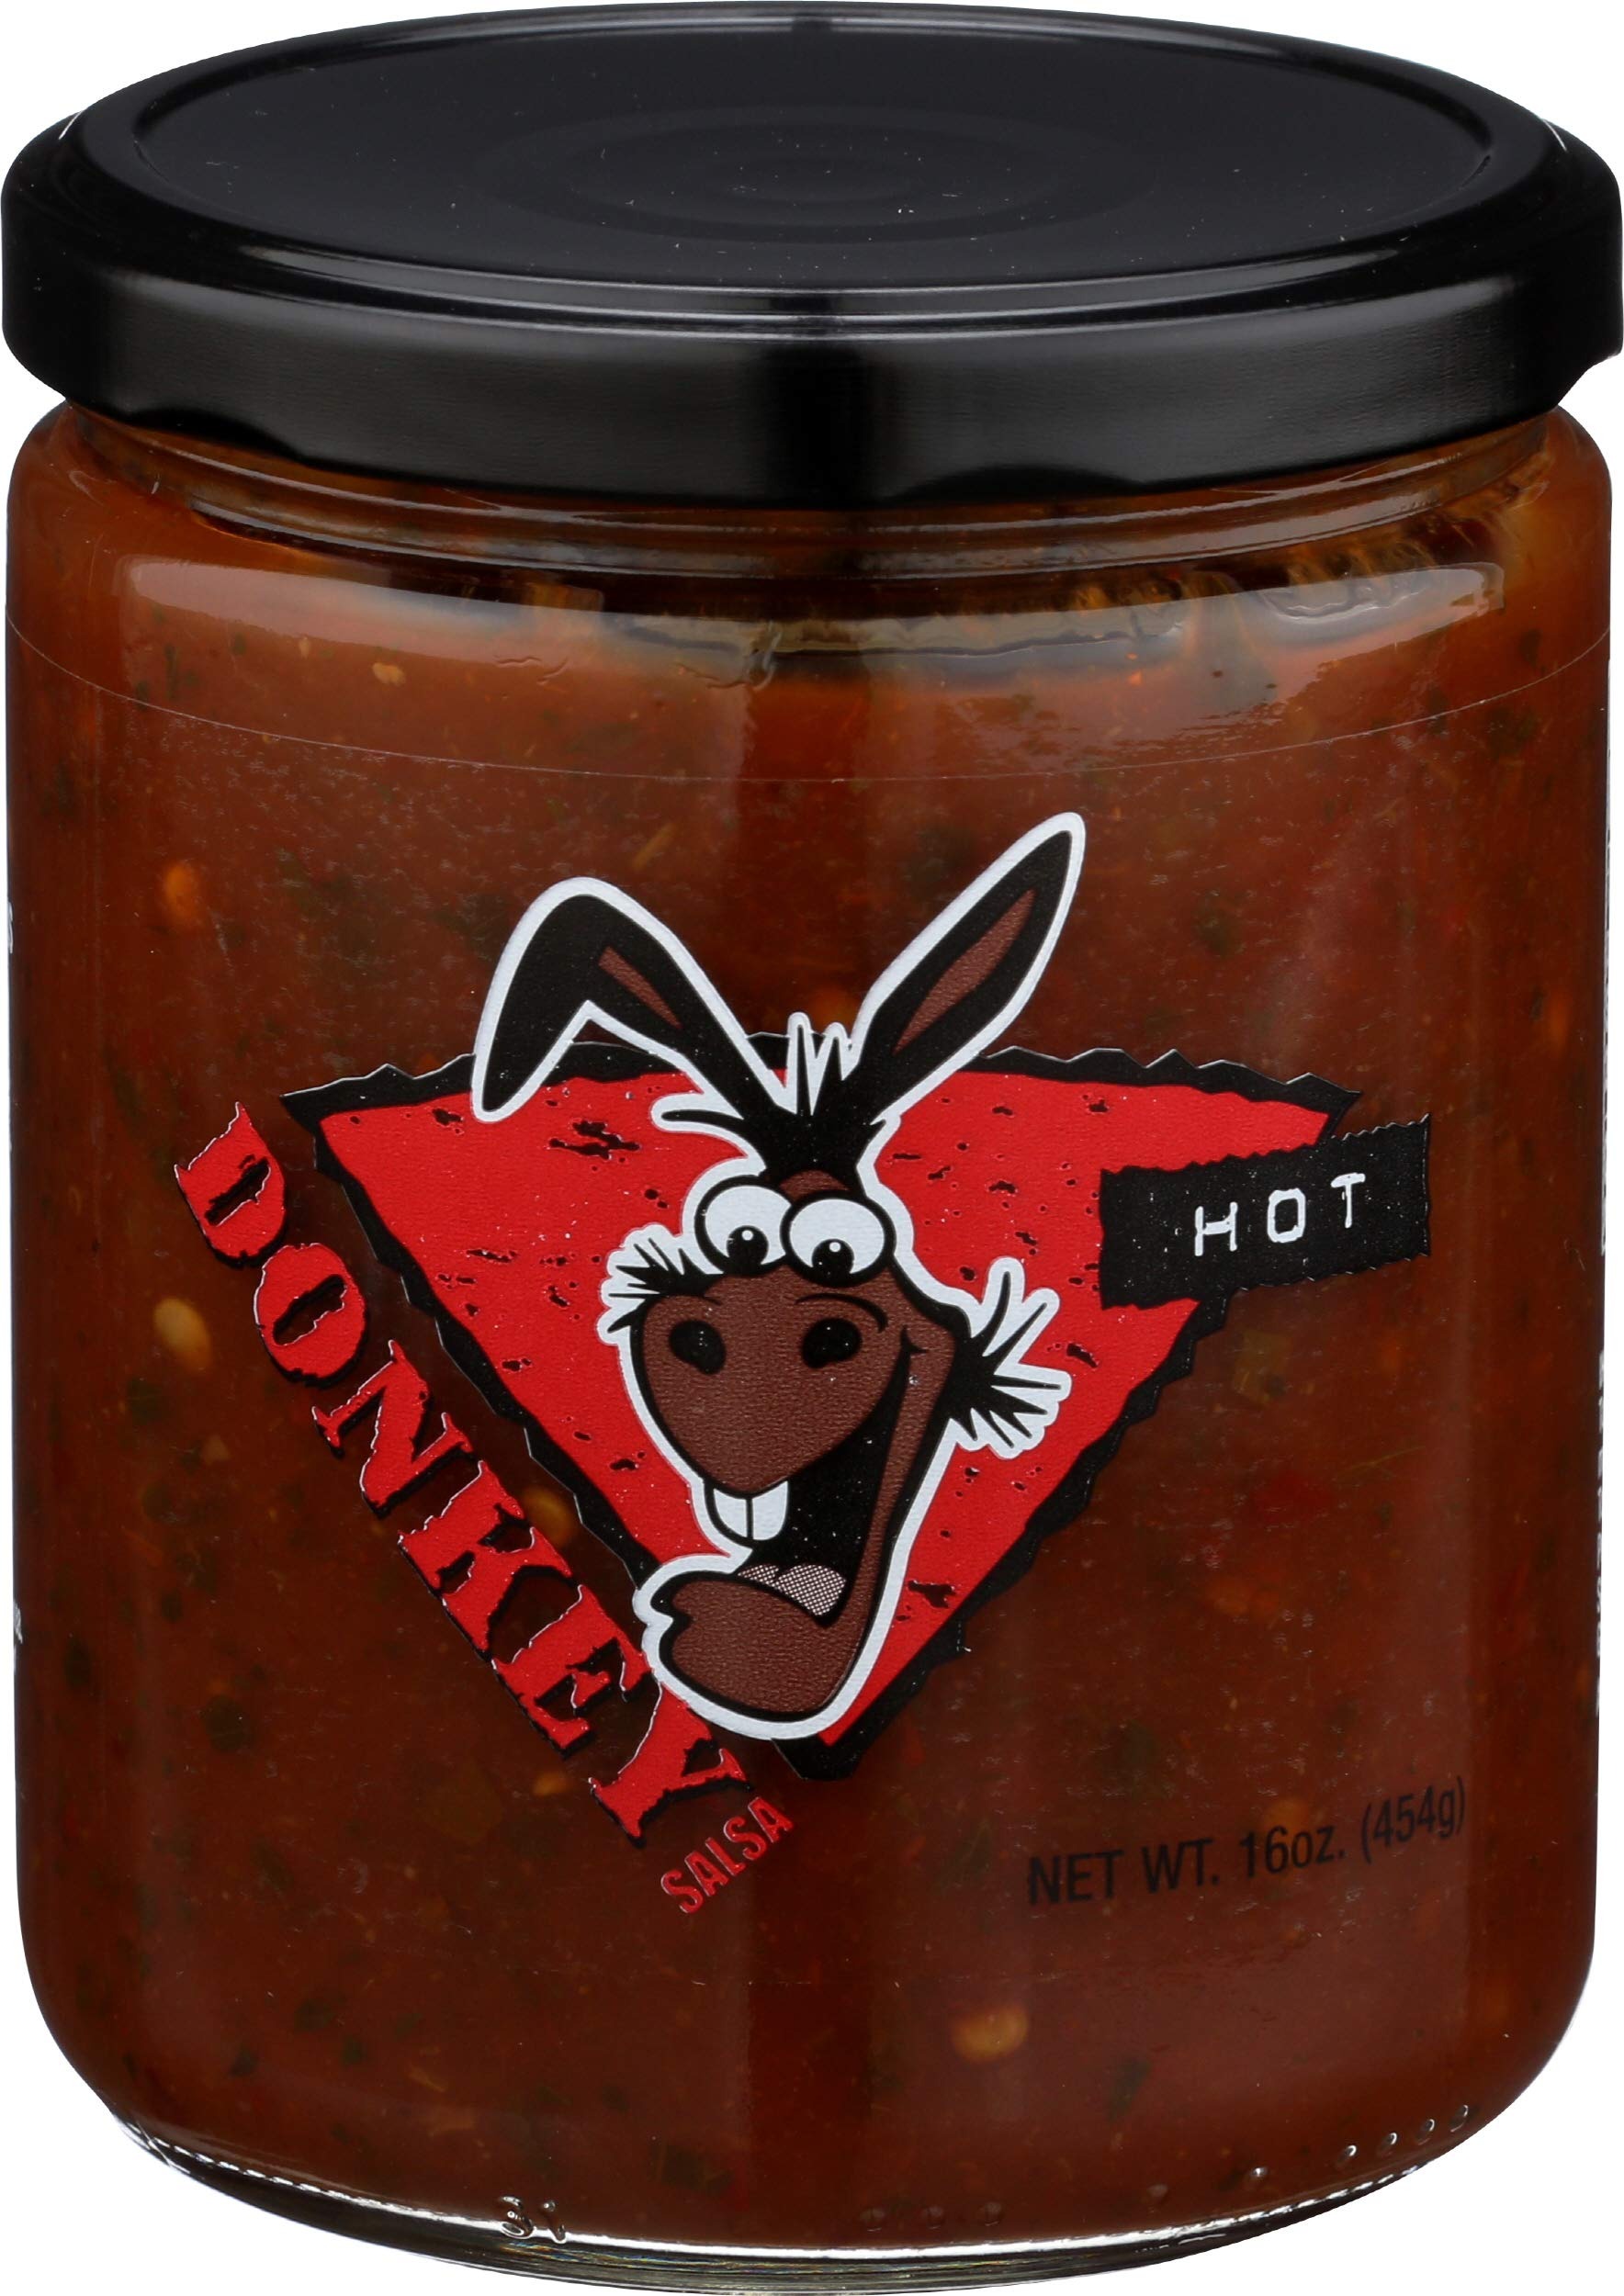
Item Name: Donkey Chip, Salsa Hot, 16 oz
Bullet Point 1: Country of origin is United States
Bullet Point 2: The package dimension of the product is 4"L x 3.2"W x 3.2"H
Bullet Point 3: The package weight of the product is 1.7 pounds
Value: 16.0
Unit: Ounce

Price: 48.29